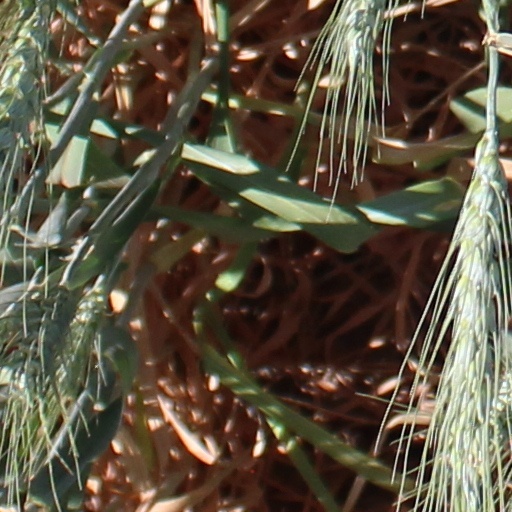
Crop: wheat